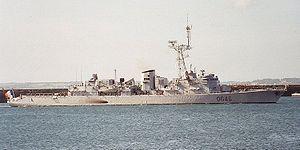
Louis-René-Madeleine Levassor de La Touche, comte de Tréville dit Latouche-Tréville, né le 3 juin 1745 à Rochefort et mort le 19 août 1804 à bord du Bucentaure en rade de Toulon, est un officier de marine français du XVIIIᵉ siècle. Issu d'une famille de marins, il se distingue particulièrement pendant la guerre d'indépendance des États-Unis. Député de la noblesse en 1789, il vote néanmoins l'abolition des privilèges et fera partie de l'Assemblée constituante jusqu'à sa dissolution en 1791. Retiré dans sa propriété de Montargis, il est sans affectation jusqu'en 1799, avant d'être rappelé par le Consulat. Promu vice-amiral et placé successivement à la tête de la flotte de Brest et de la flottille de Boulogne, il est chargé par Napoléon Iᵉʳ de se rendre maître de la Manche avant de lancer une invasion de l'Angleterre.